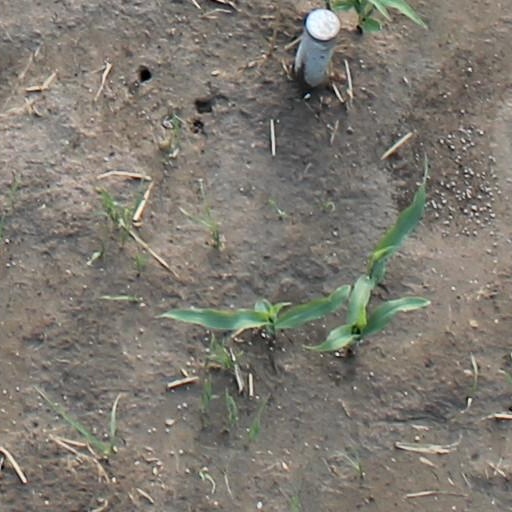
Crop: maize; corn